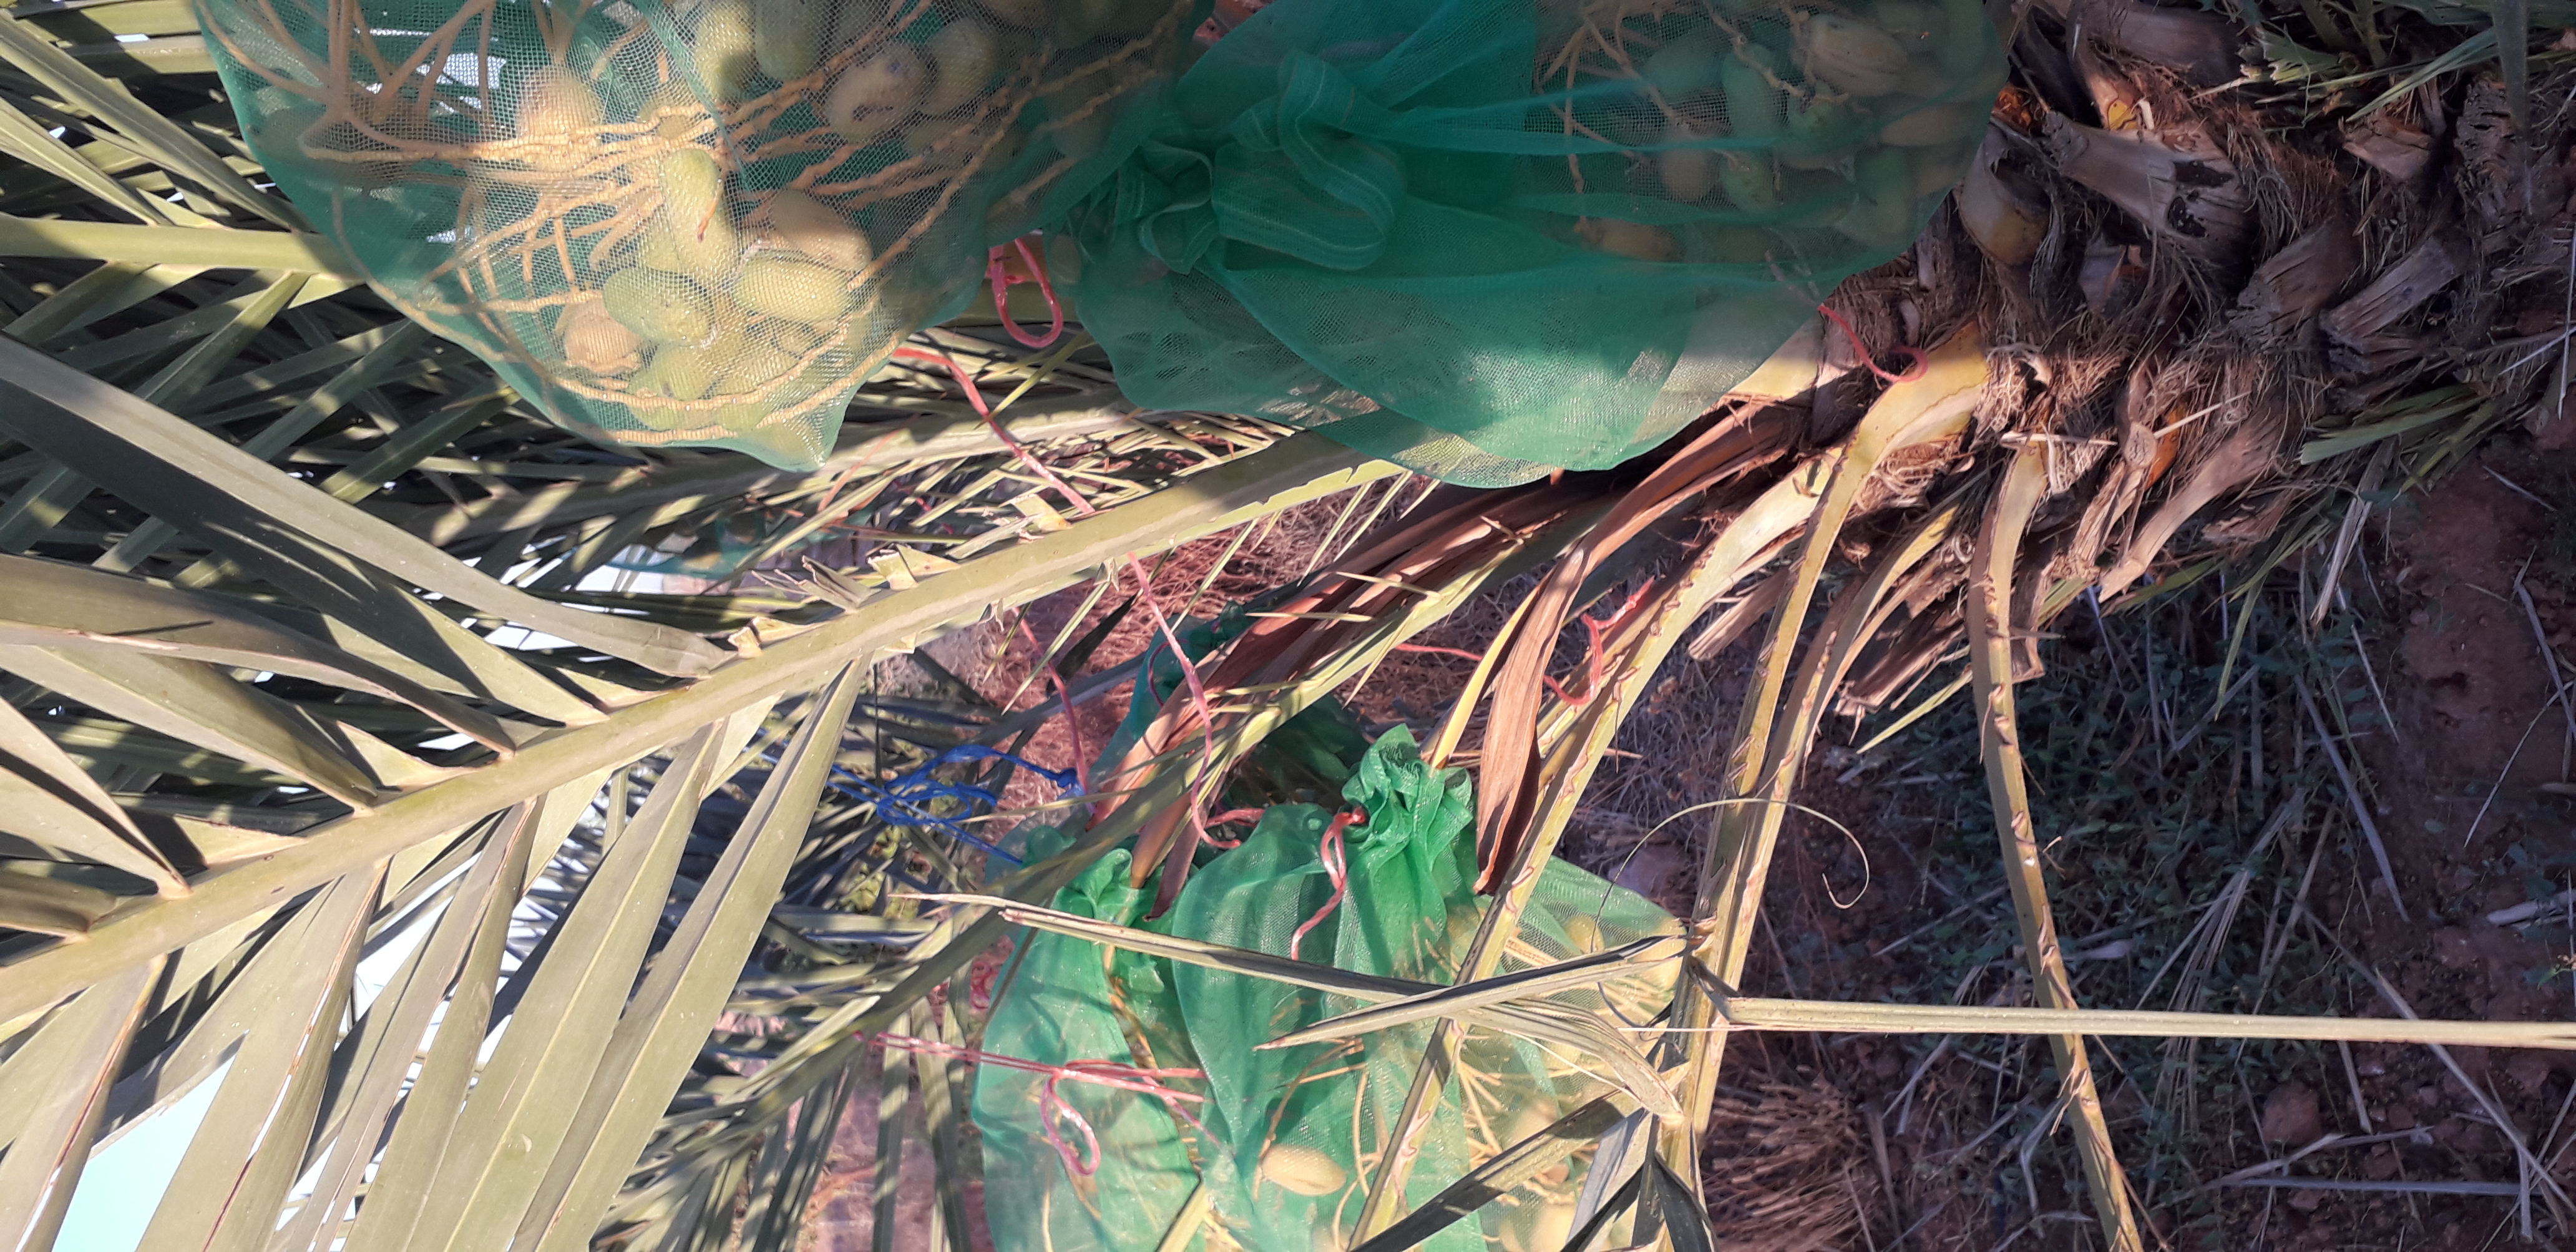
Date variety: Boumajhoul